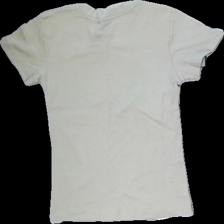
View: back
Type: T-shirt
Category: Ladies
Brand: Missing
Brand text on label: Blodcentralerna
Colors: Beige
Material: 100%  Cotton
Pattern: Other
Cut: Tight
Size: S
Season: All
Price range: 50-100
Recommended usage: Reuse